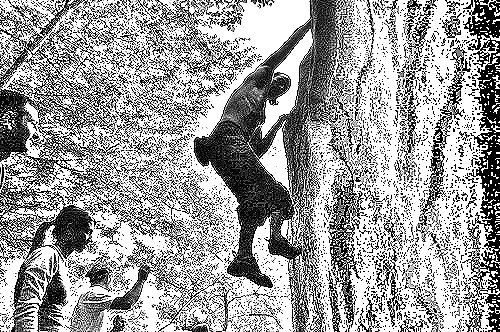
Portrait style: Sketch Portrait